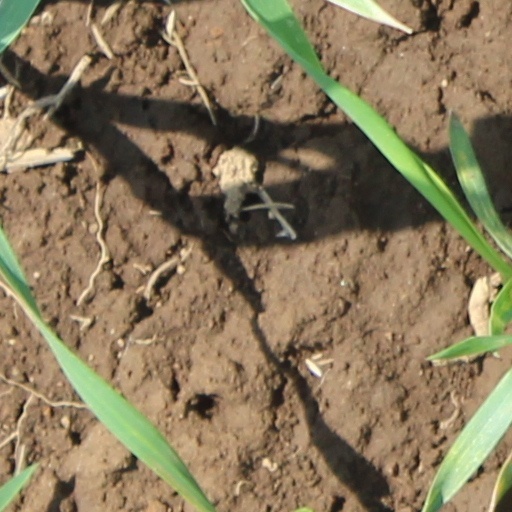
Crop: wheat